Gab Sorère

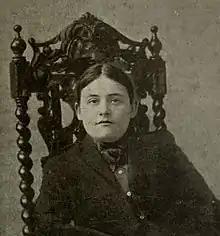
Bloch, circa 1913

Gabrielle Bloch (17 February 1870 – 14 July 1961), known professionally as Gab Sorère, was a French art promoter, set designer, mechanical innovator, filmmaker and choreographer of the Belle Époque. Collaborating with her partner, Loïe Fuller, to explore illusion through luminescence, she produced films and choreographies which moved performance from dancers being lighted to the abstract vision of lights dancing. When Fuller died, Sorère inherited the dance troupe and laboratory of her partner and strove to keep her legacy as a visual effects artist alive. She continued to produce innovative productions utilizing fluorescence and light into the 1950s.